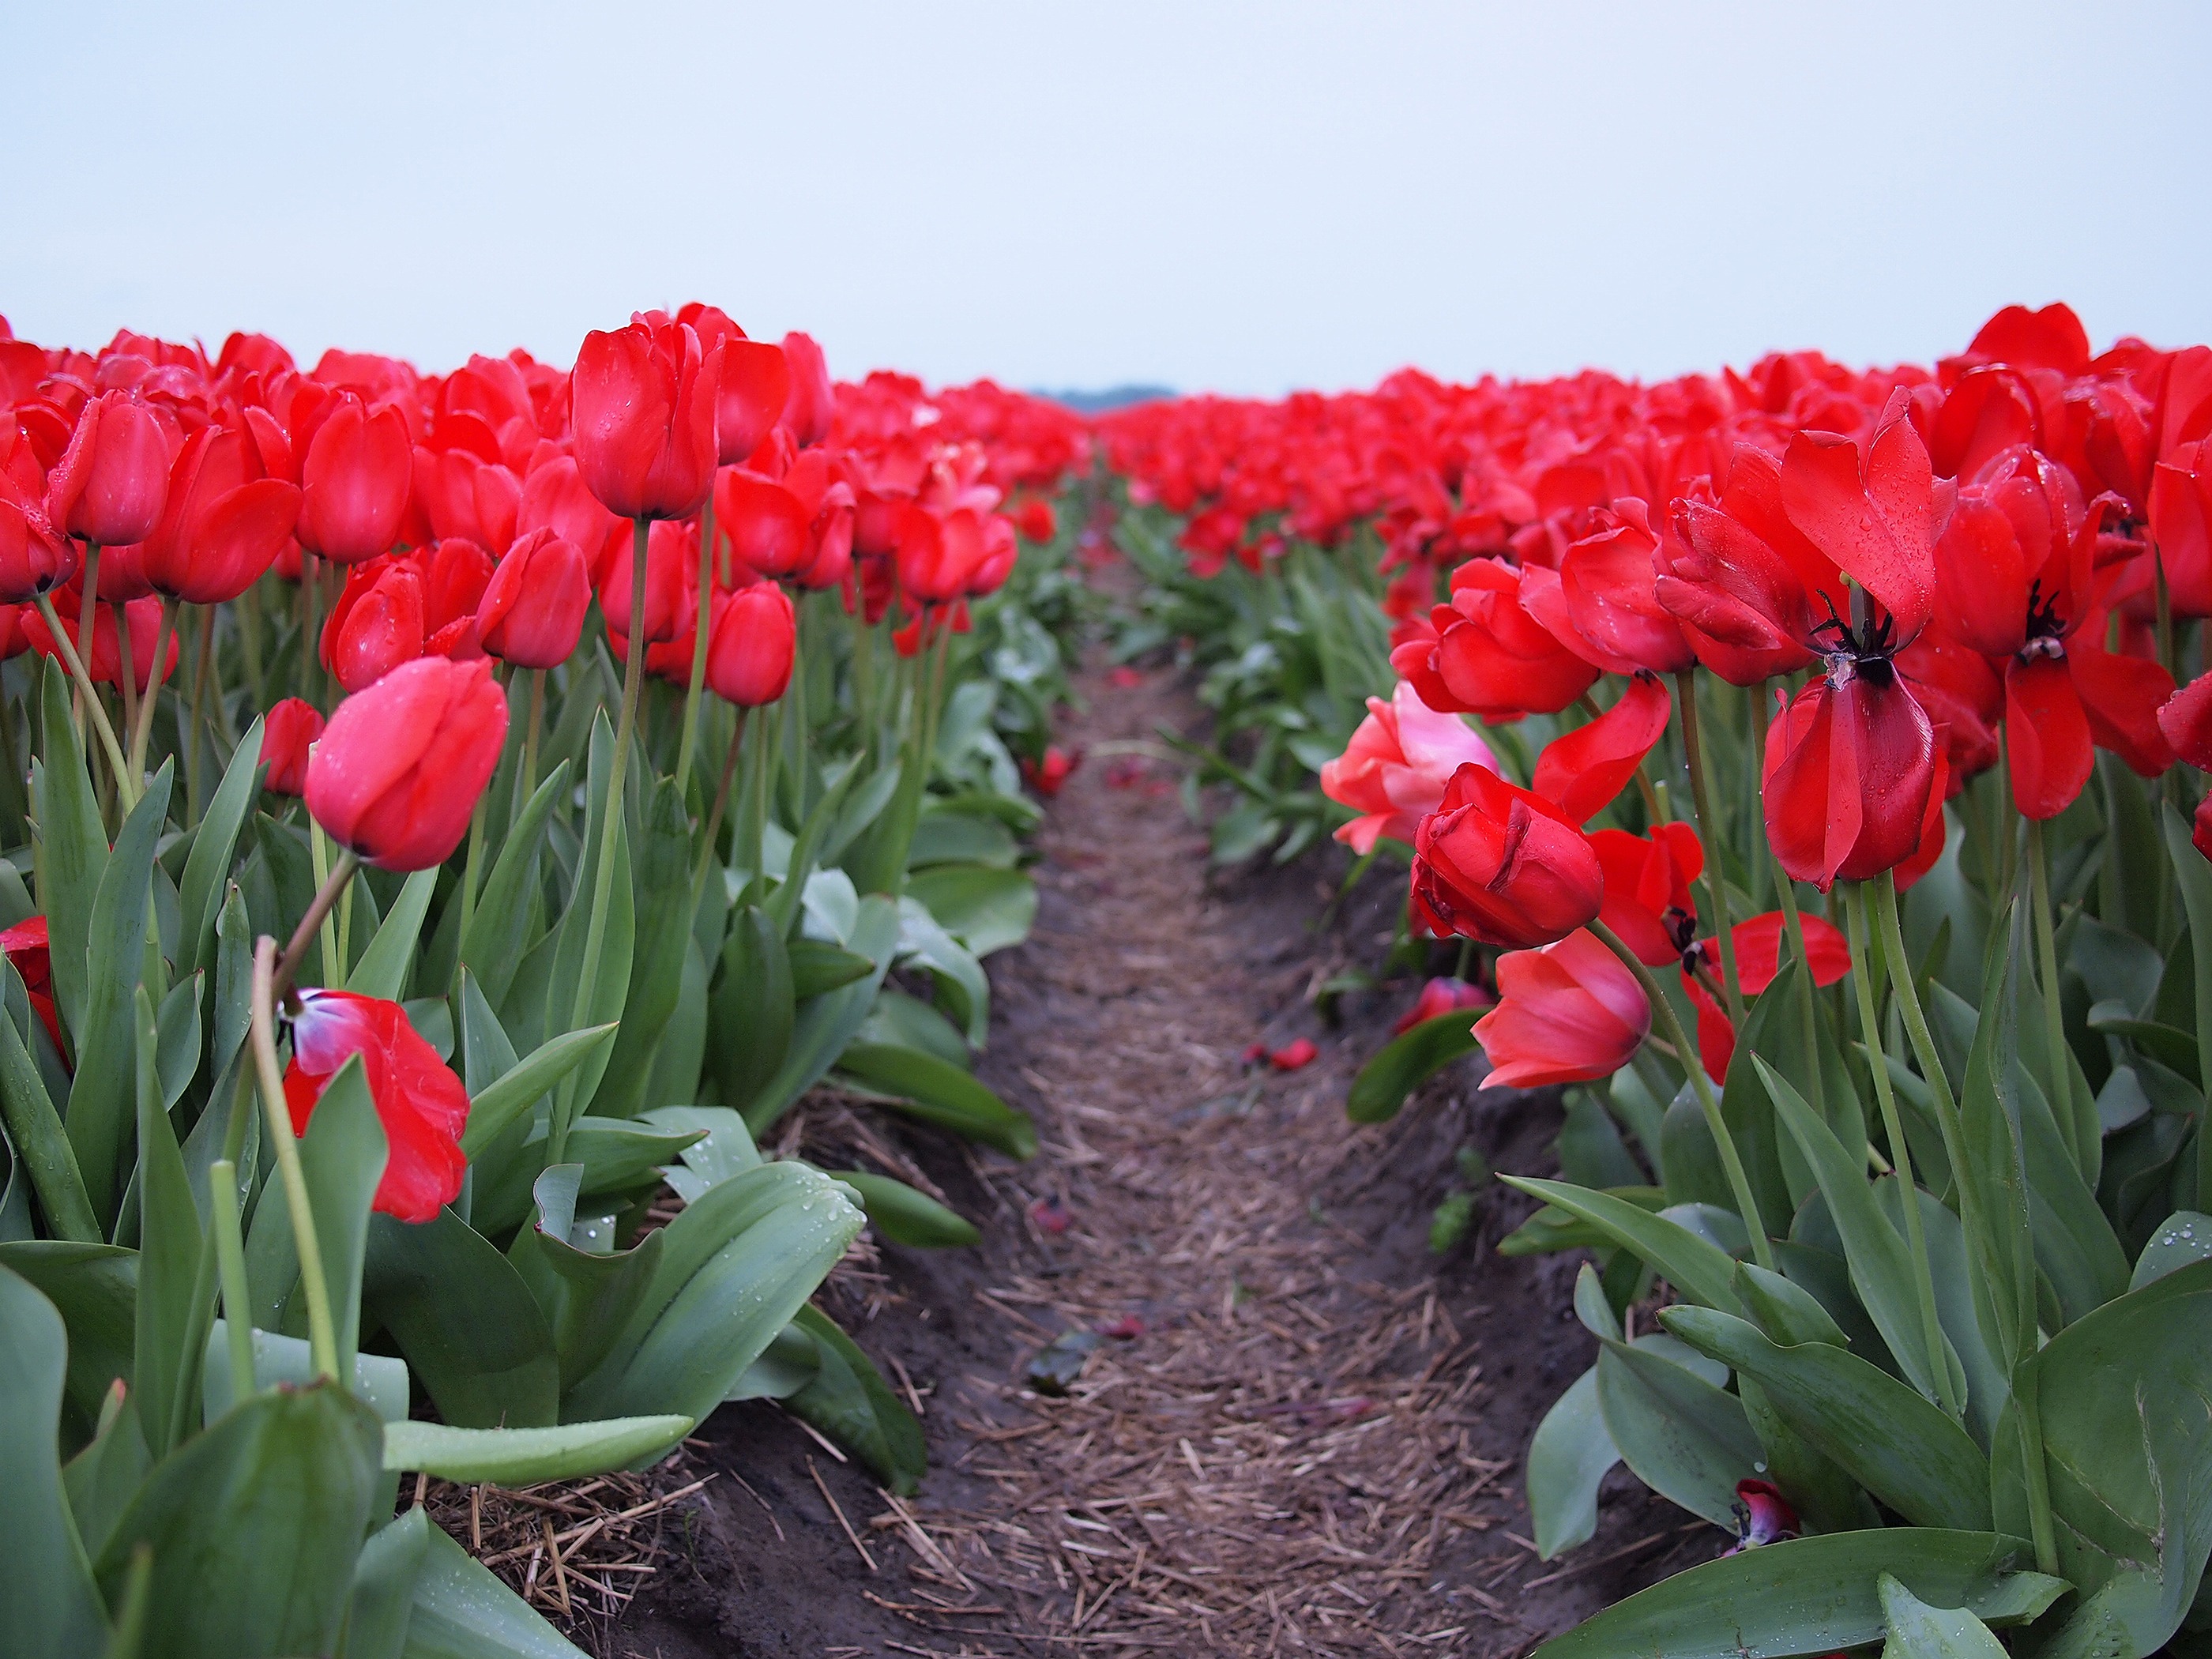
blossom, plant, field, flower, petal, tulip, spring, red, pink, flowers, holland, netherlands, tulips, flowering plant, lily family, land plant